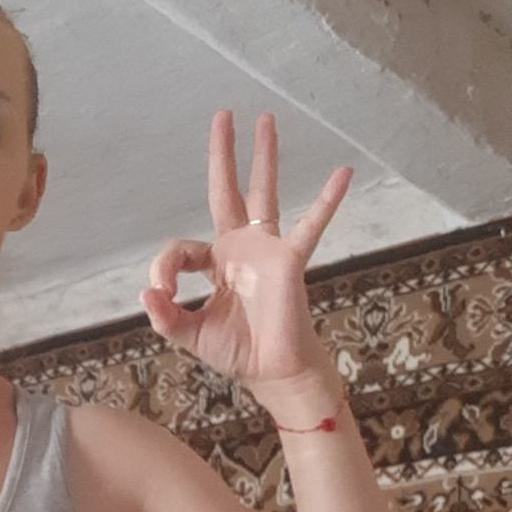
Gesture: ok